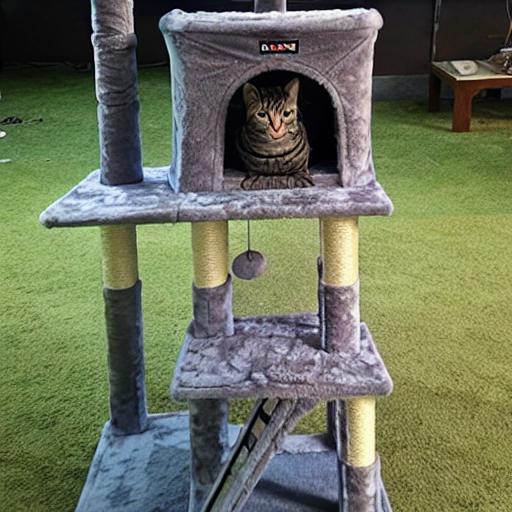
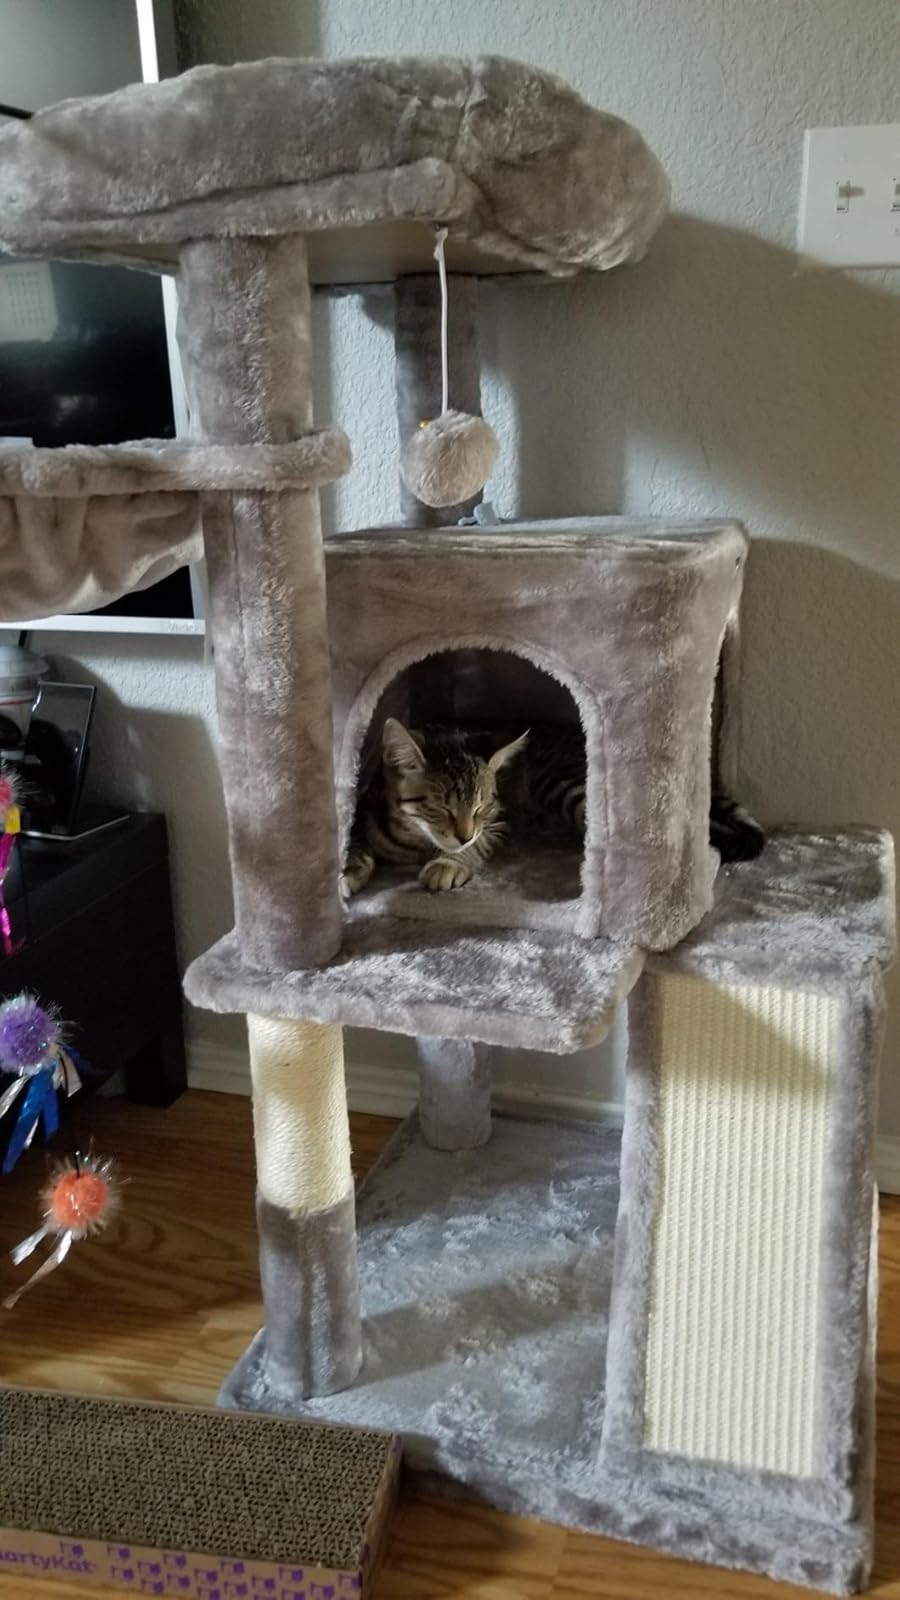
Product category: items_cat tree
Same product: no